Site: saxony
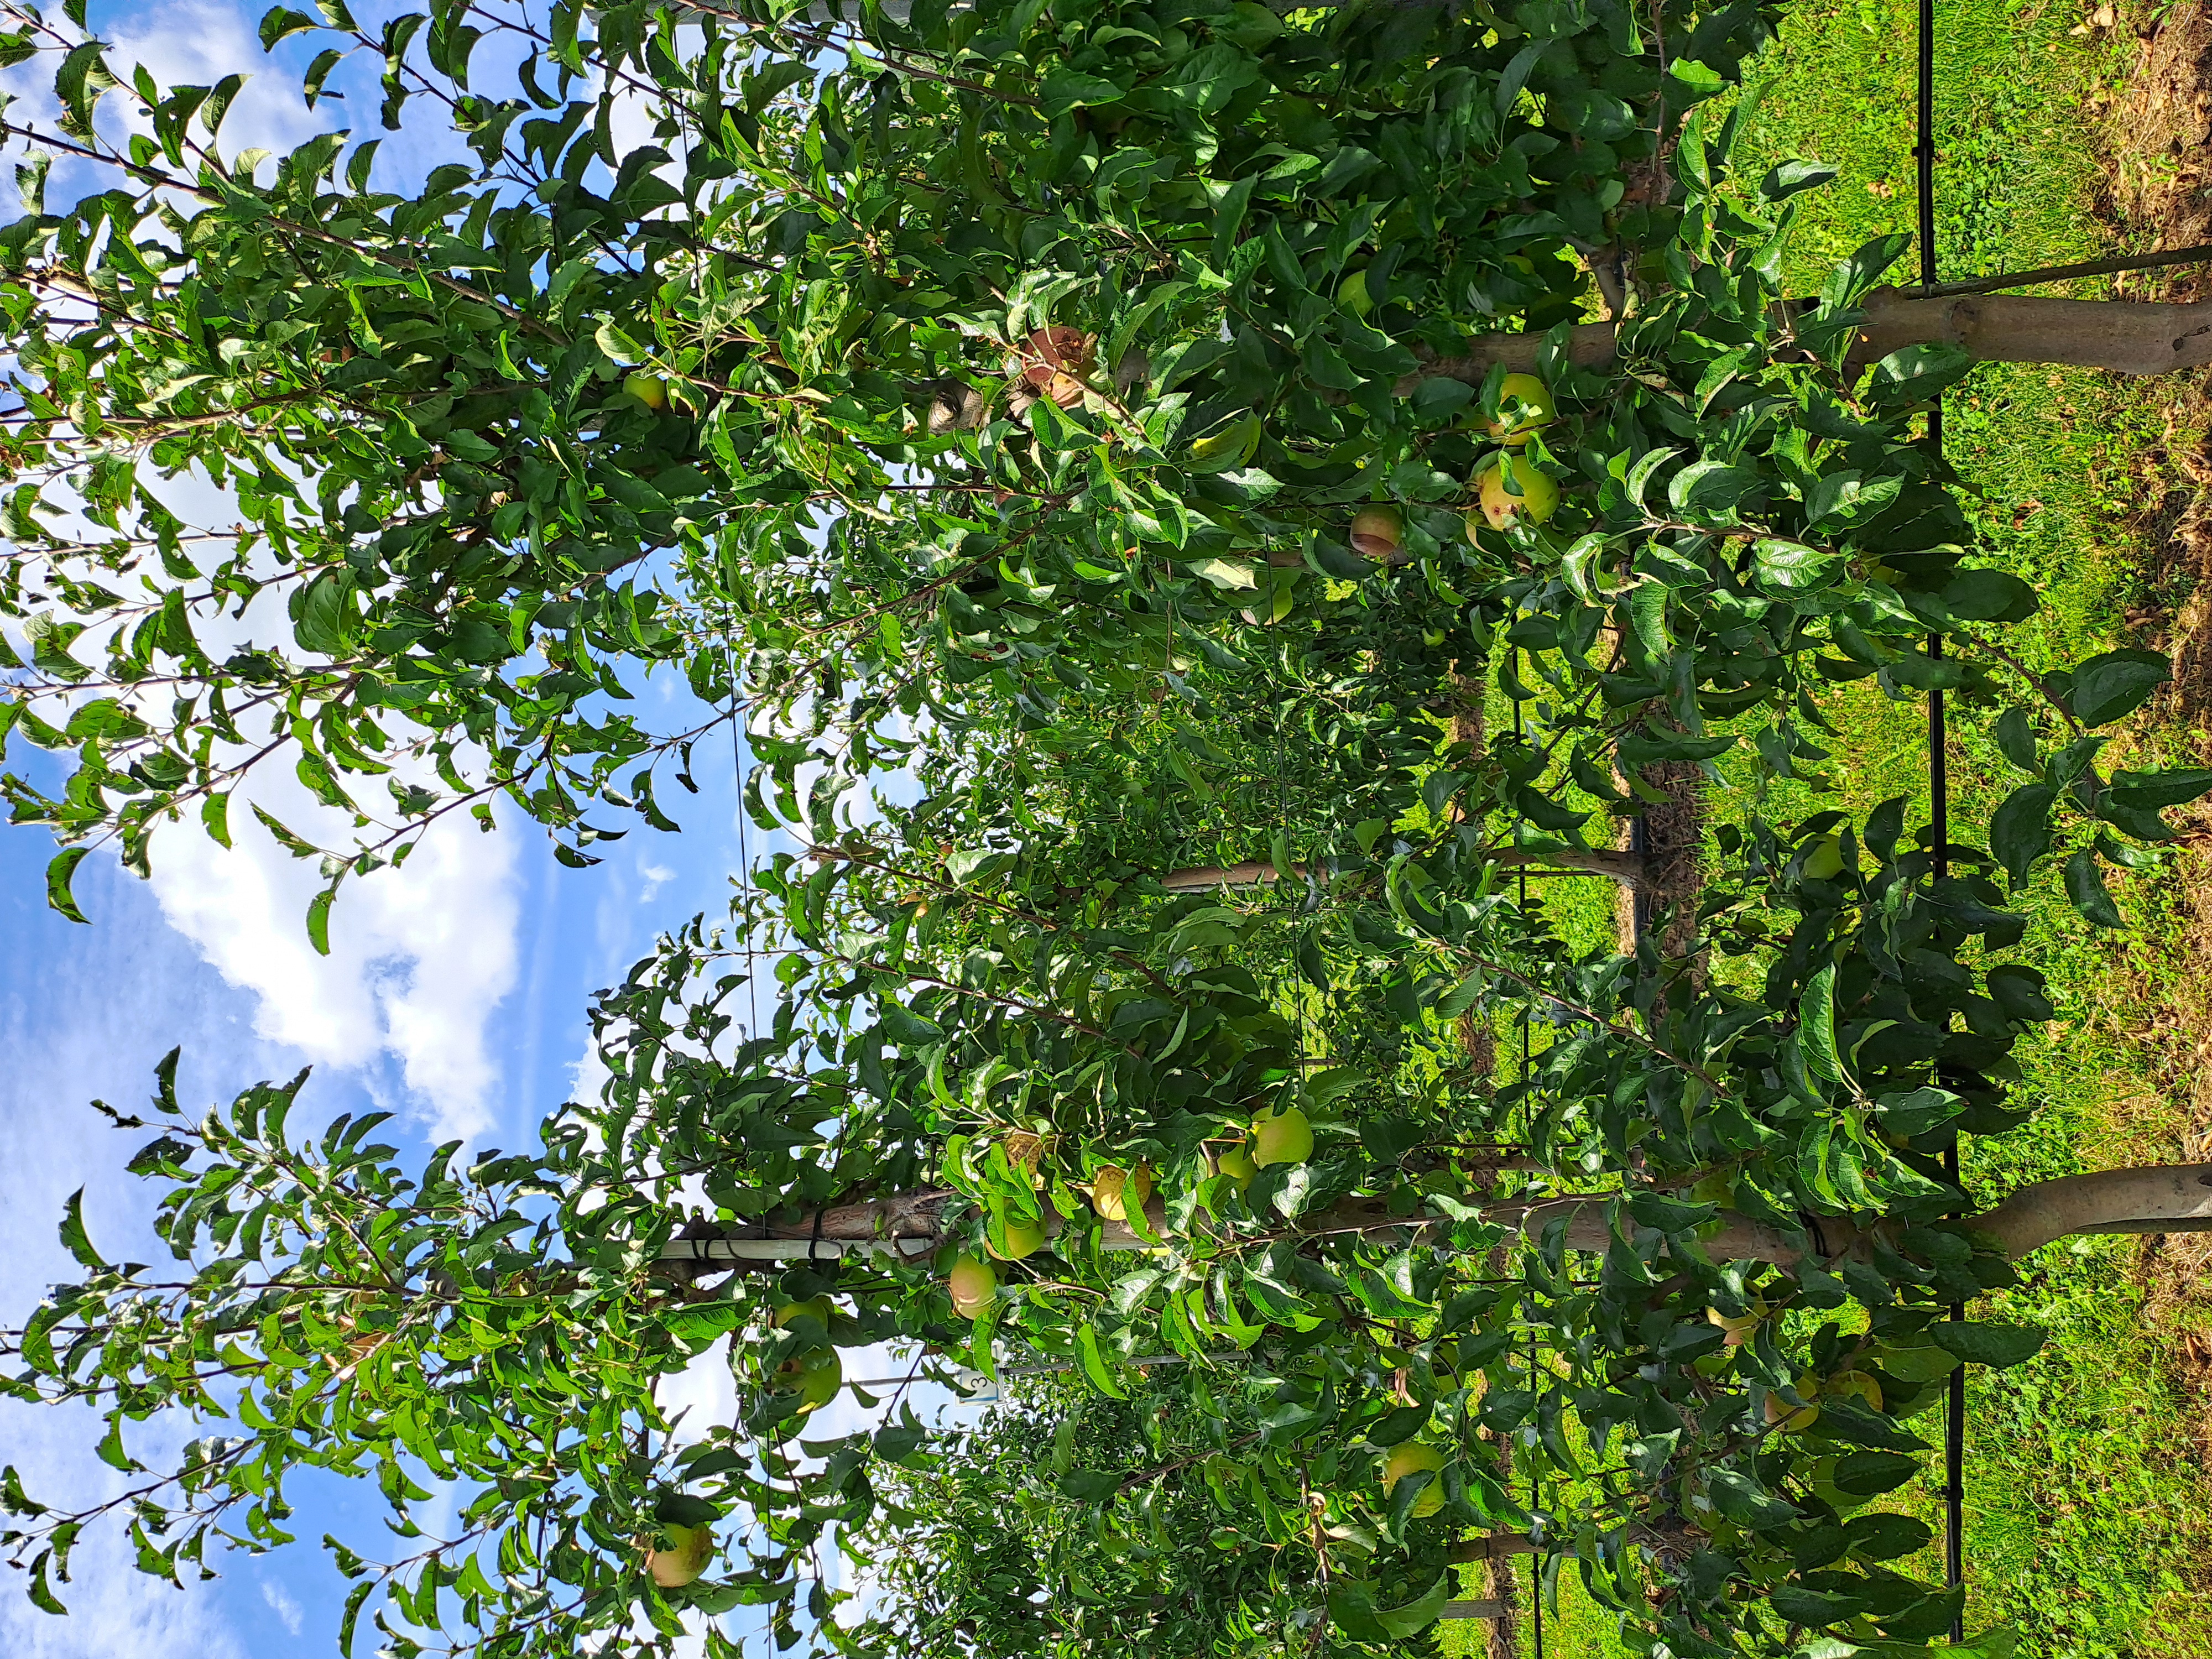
Growth stage (BBCH 85): Maturity of fruit and seed